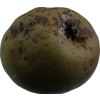
Label: pear